John Mowbray, 3rd Duke of Norfolk

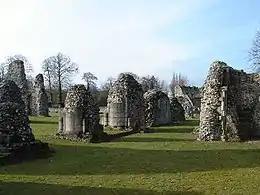
The ruins of Thetford Priory, Norfolk, in 2006, where John Mowbray was buried.

Following the collapse of the 1454–55 protectorate, the Yorkist lords retreated to their estates, and Mowbray distanced himself from factional politics. An uneasy peace existed between the court and the Yorkists until April 1455, when the King summoned a Great Council to meet at Leicester the following month. The Duke of York feared that the purpose of this council was to destroy him; several chroniclers of the day suggest that Somerset was poisoning the King's mind against York. The duke and his Neville allies proceeded to raise an army from their northern estates. The King and a small force left London on 20 May; the Yorkists approached from the north with a speed calculated to surprise. In a pre-emptive strike, York and his allies intercepted the King at the first Battle of St Albans. Mowbray managed to avoid involvement in the fighting, even though, as Earl Marshal, his heralds were used during negotiations between the two camps. It is uncertain at what point Mowbray joined the battle, or if he even reached the King in time to take part. The fighting lasted only a short time, and though there were very few fatalities among the soldiery, Henry Percy, the 2nd Earl of Northumberland, (father of the 3rd Earl of Northumberland), the Duke of Somerset and Lord Clifford were killed. They were not only three of the King's most loyal supporters, but Percy and Somerset at least were bitter enemies of the Nevilles and York.